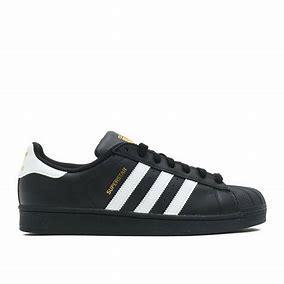
Brand: Adidas
Model: Superstar